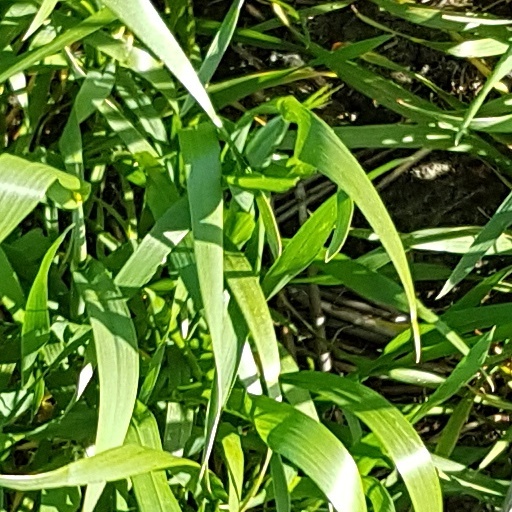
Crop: wheat